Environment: lab
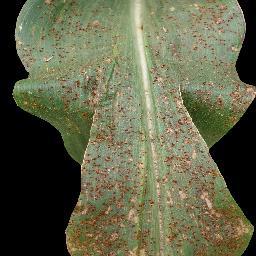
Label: common_rust